Leon F. Harvey

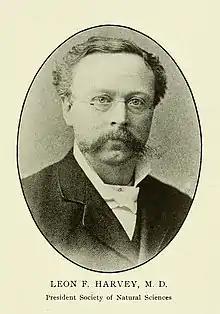
Portrait of Leon F. Harvey

Leon F. Harvey (October 20, 1837 – November 19, 1912) was an American entomologist, physician, and dentist. He was a founding member of the Buffalo Society of Natural Sciences, serving as its first treasurer and later as its president.